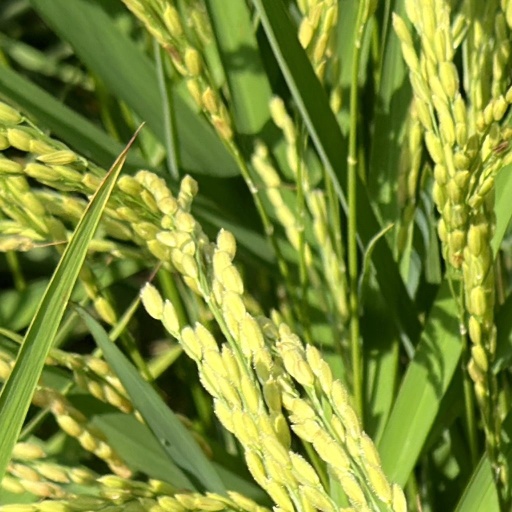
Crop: rice